Johanna Poethig

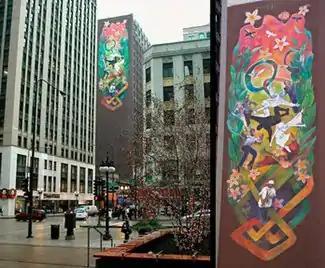
Johanna Poethig, "Loop Tattoo", mural, 45' x 135', Chicago, 63 East Lake Street (2006). Left, mural in context; right, mural only.

Many of Poethig's murals pay tribute to San Francisco immigrant groups. "Ang Lipi ni Lapu-Lapu" (1984) depicts the origin legends and history of Filipino immigration to the United States, while "Gabrielino Nation" (1995, San Pedro, with Roberto Salas) recognizes the Gabrielinos, the area's earliest inhabitants. In "Lakas Sambayanan" (People's Power) (1986), she commemorated the peaceful overthrow of the Marcos dictatorship and rise to power of Corazon Aquino in the Philippines; its surreal central image depicts marchers pouring out of a shattered Ferdinand Marcos bust alongside images of Aquino cradling her slain husband, protesters and symbols of the country's catholic, Muslim and historic influences. The "I-Hotel Mural" (2010)—on San Francisco's International Hotel, a home to pioneer Chinese and Filipino immigrants demolished in 1977 and reopened in 2005—depicts the long struggle for low-income housing and features former (evicted) residents and activists in that fight.